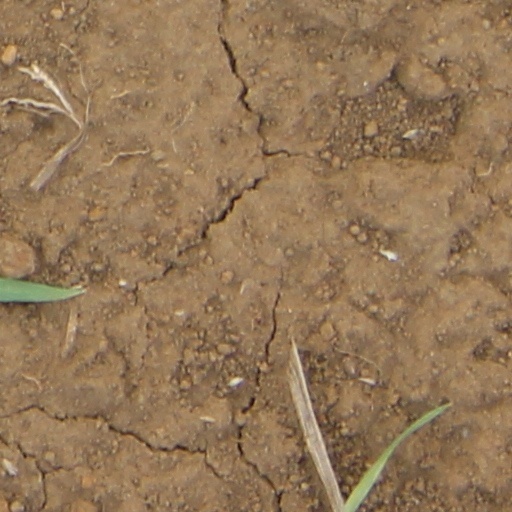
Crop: wheat